Edward Sayers (RAF airman)

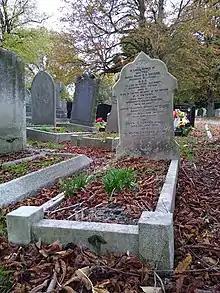
Sayers's grave in Willesden New Cemetery

Having been promoted to Sergeant, Sayers was killed in a flying accident at RFC Manston, Kent, on 17 July 1918. He is buried in the Willesden New Cemetery, Middlesex.